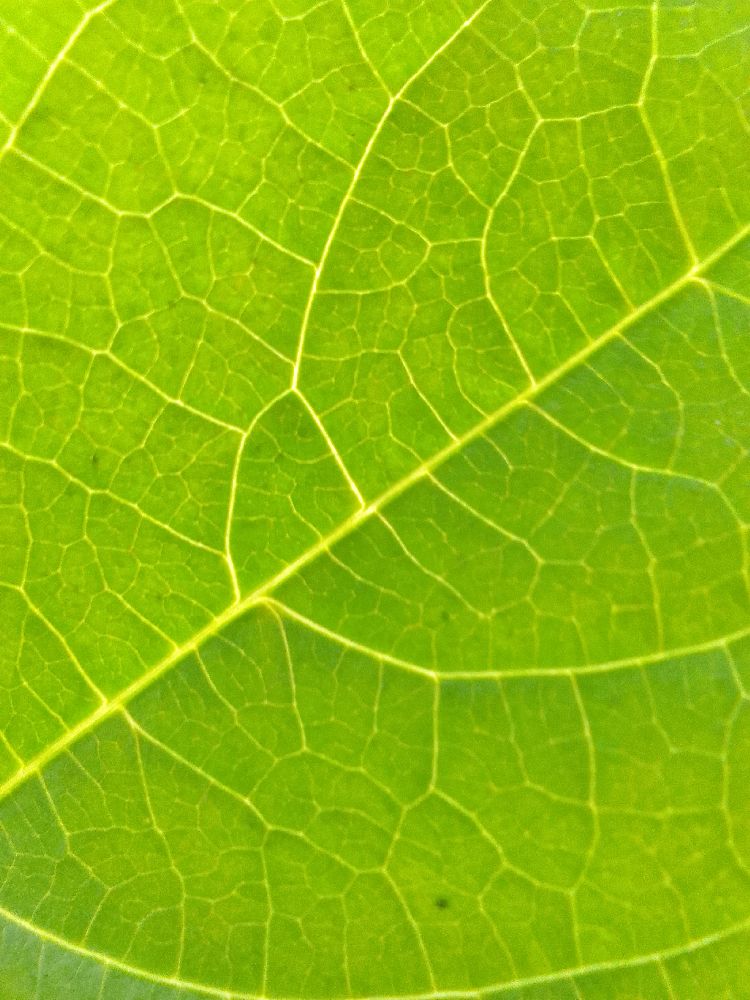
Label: healthy